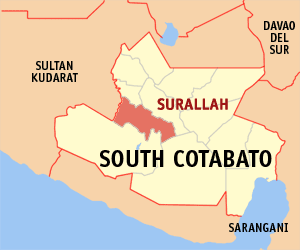
Surallah est une localité de la province de Cotabato du Sud, aux Philippines. En 2015, elle compte 84 539 habitants.